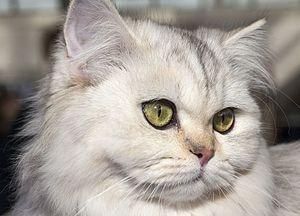
Le british longhair est une race de chat domestique originaire d'Angleterre. Ce chat de taille moyenne à grande est la variété à poils mi-longs du british shorthair.